Manuel S. Guerrero

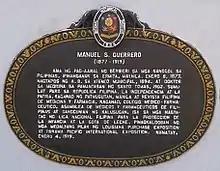
Historical marker installed in Ermita, Manila to commemorate Dr. Guerrero.

Manuel S. Guerrero (8 January 1877 – 4 January 1919) was a Filipino medical doctor who studied beriberi in infants in the Philippines.